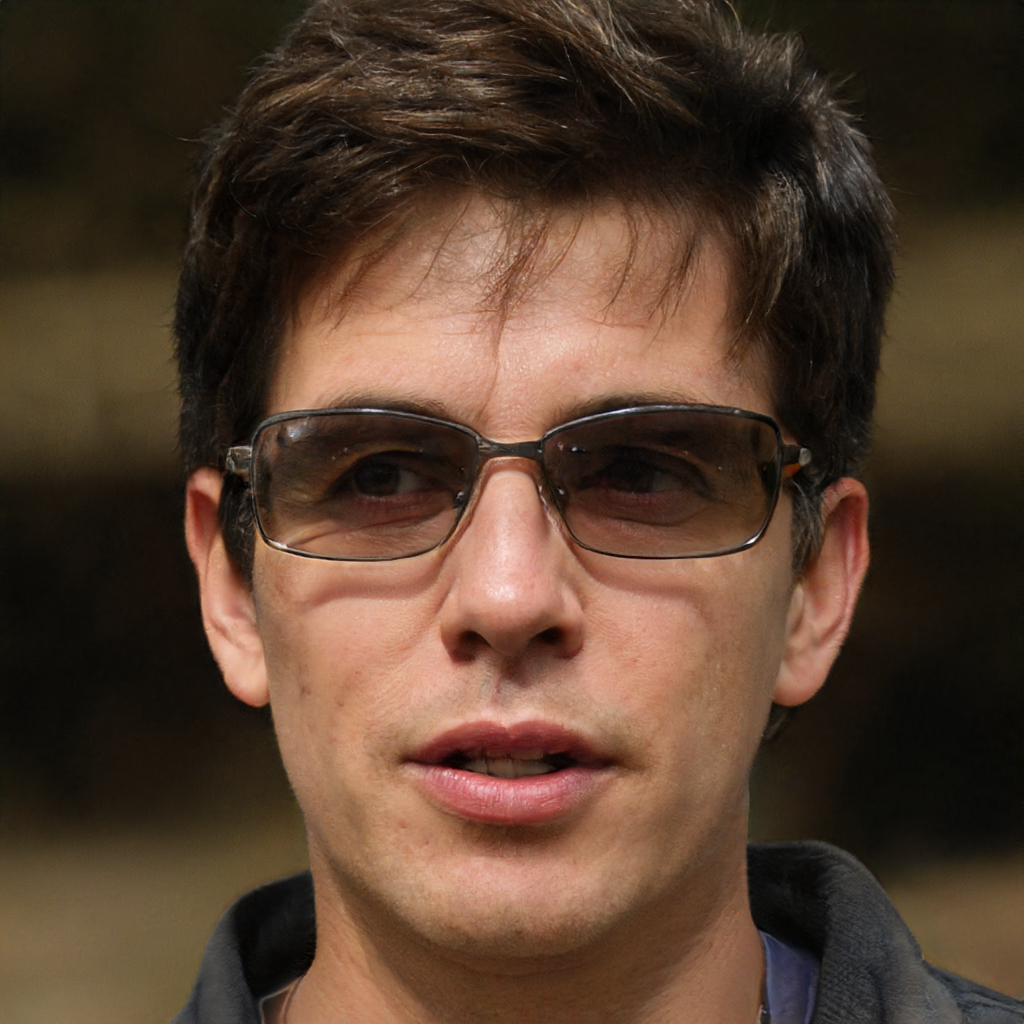
Gender: Male